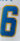
Number: 6